The News-Gazette (Champaign–Urbana)

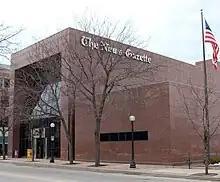
The Stevick Building in downtown Champaign, Illinois, home of "The News-Gazette" from 1984 to 2020

The News-Gazette is a daily newspaper serving eleven counties in the eastern portion of Central Illinois and specifically the Champaign–Urbana metropolitan area. Since November 2019 it is published daily Tuesday through Sunday. Based in Champaign, Illinois, the paper is owned, along with sister radio stations WDWS, WKIO and WHMS, by Community Media Group, Inc., which purchased it in November 2019 after the paper filed for bankruptcy. The "News-Gazette" has 23,000 subscribers and 50,000 daily readers as of 2025. The newspaper's website is the most viewed commercial website in East Central Illinois as of 2015. It is viewed by around 30,000–35,000 unique visitors a day, and receives 3.5 million page views per month.